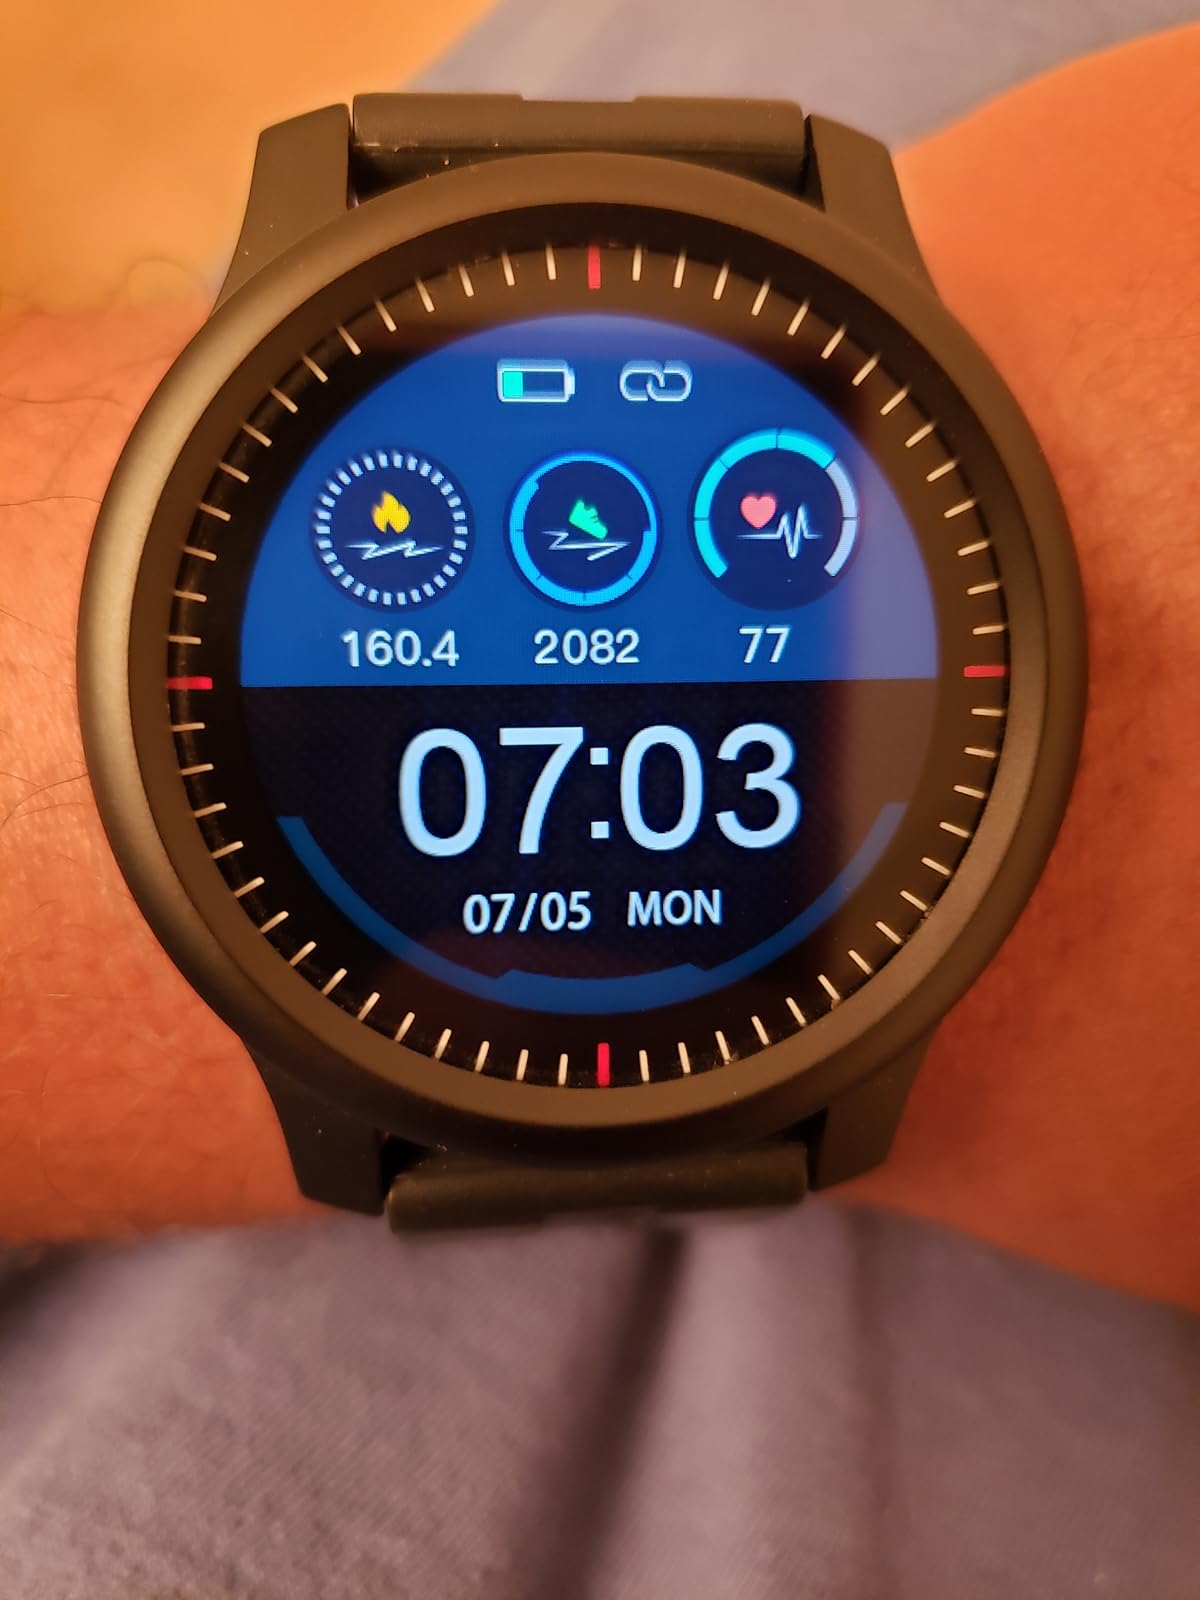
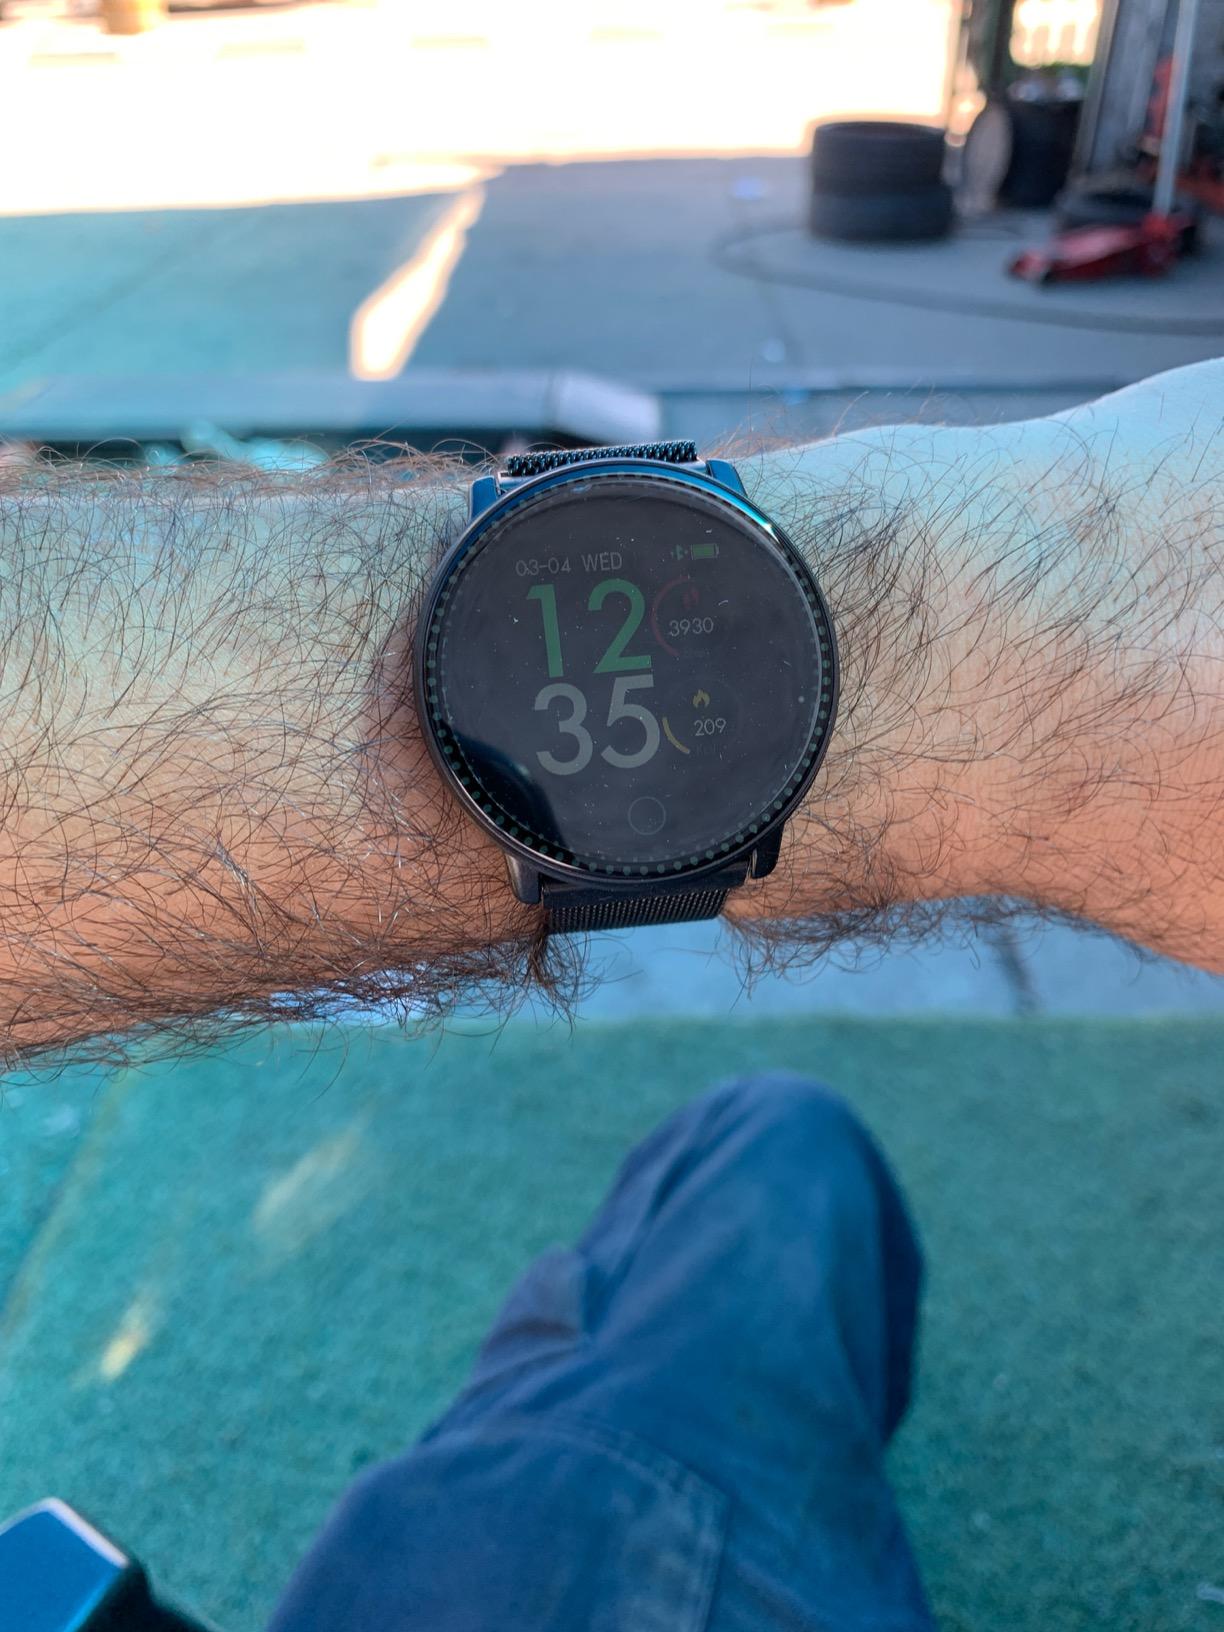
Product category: smartwatch
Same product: no